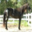
Label: horse